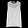
Label: Shirt